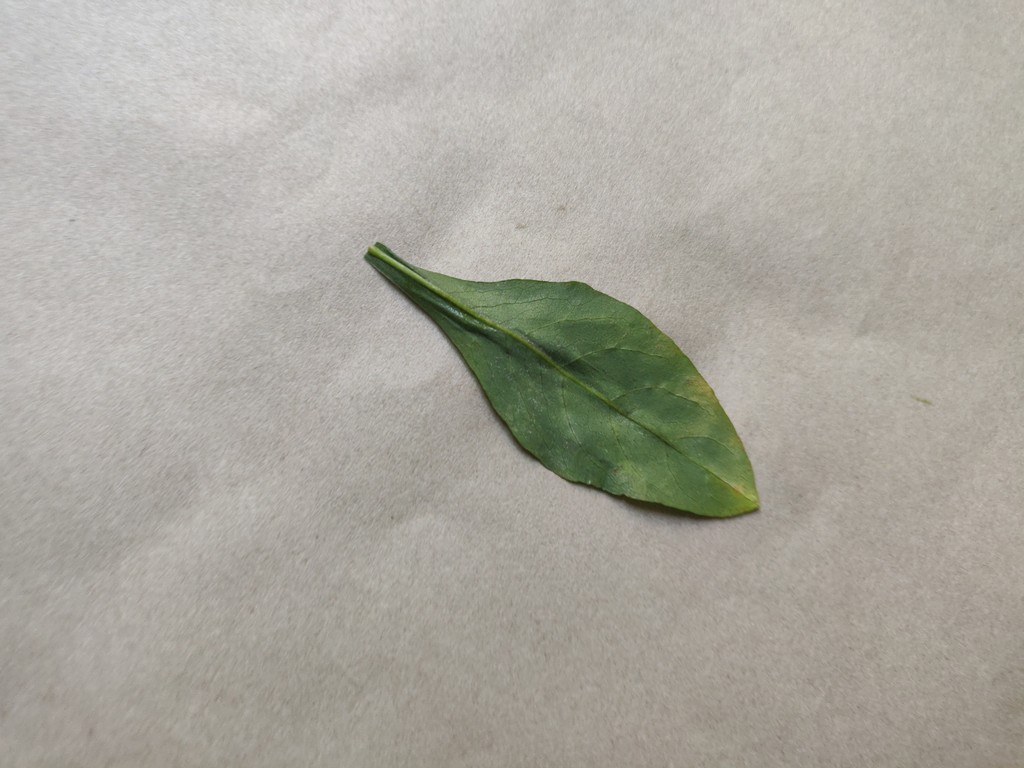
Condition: Unhealthy
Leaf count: single
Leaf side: back